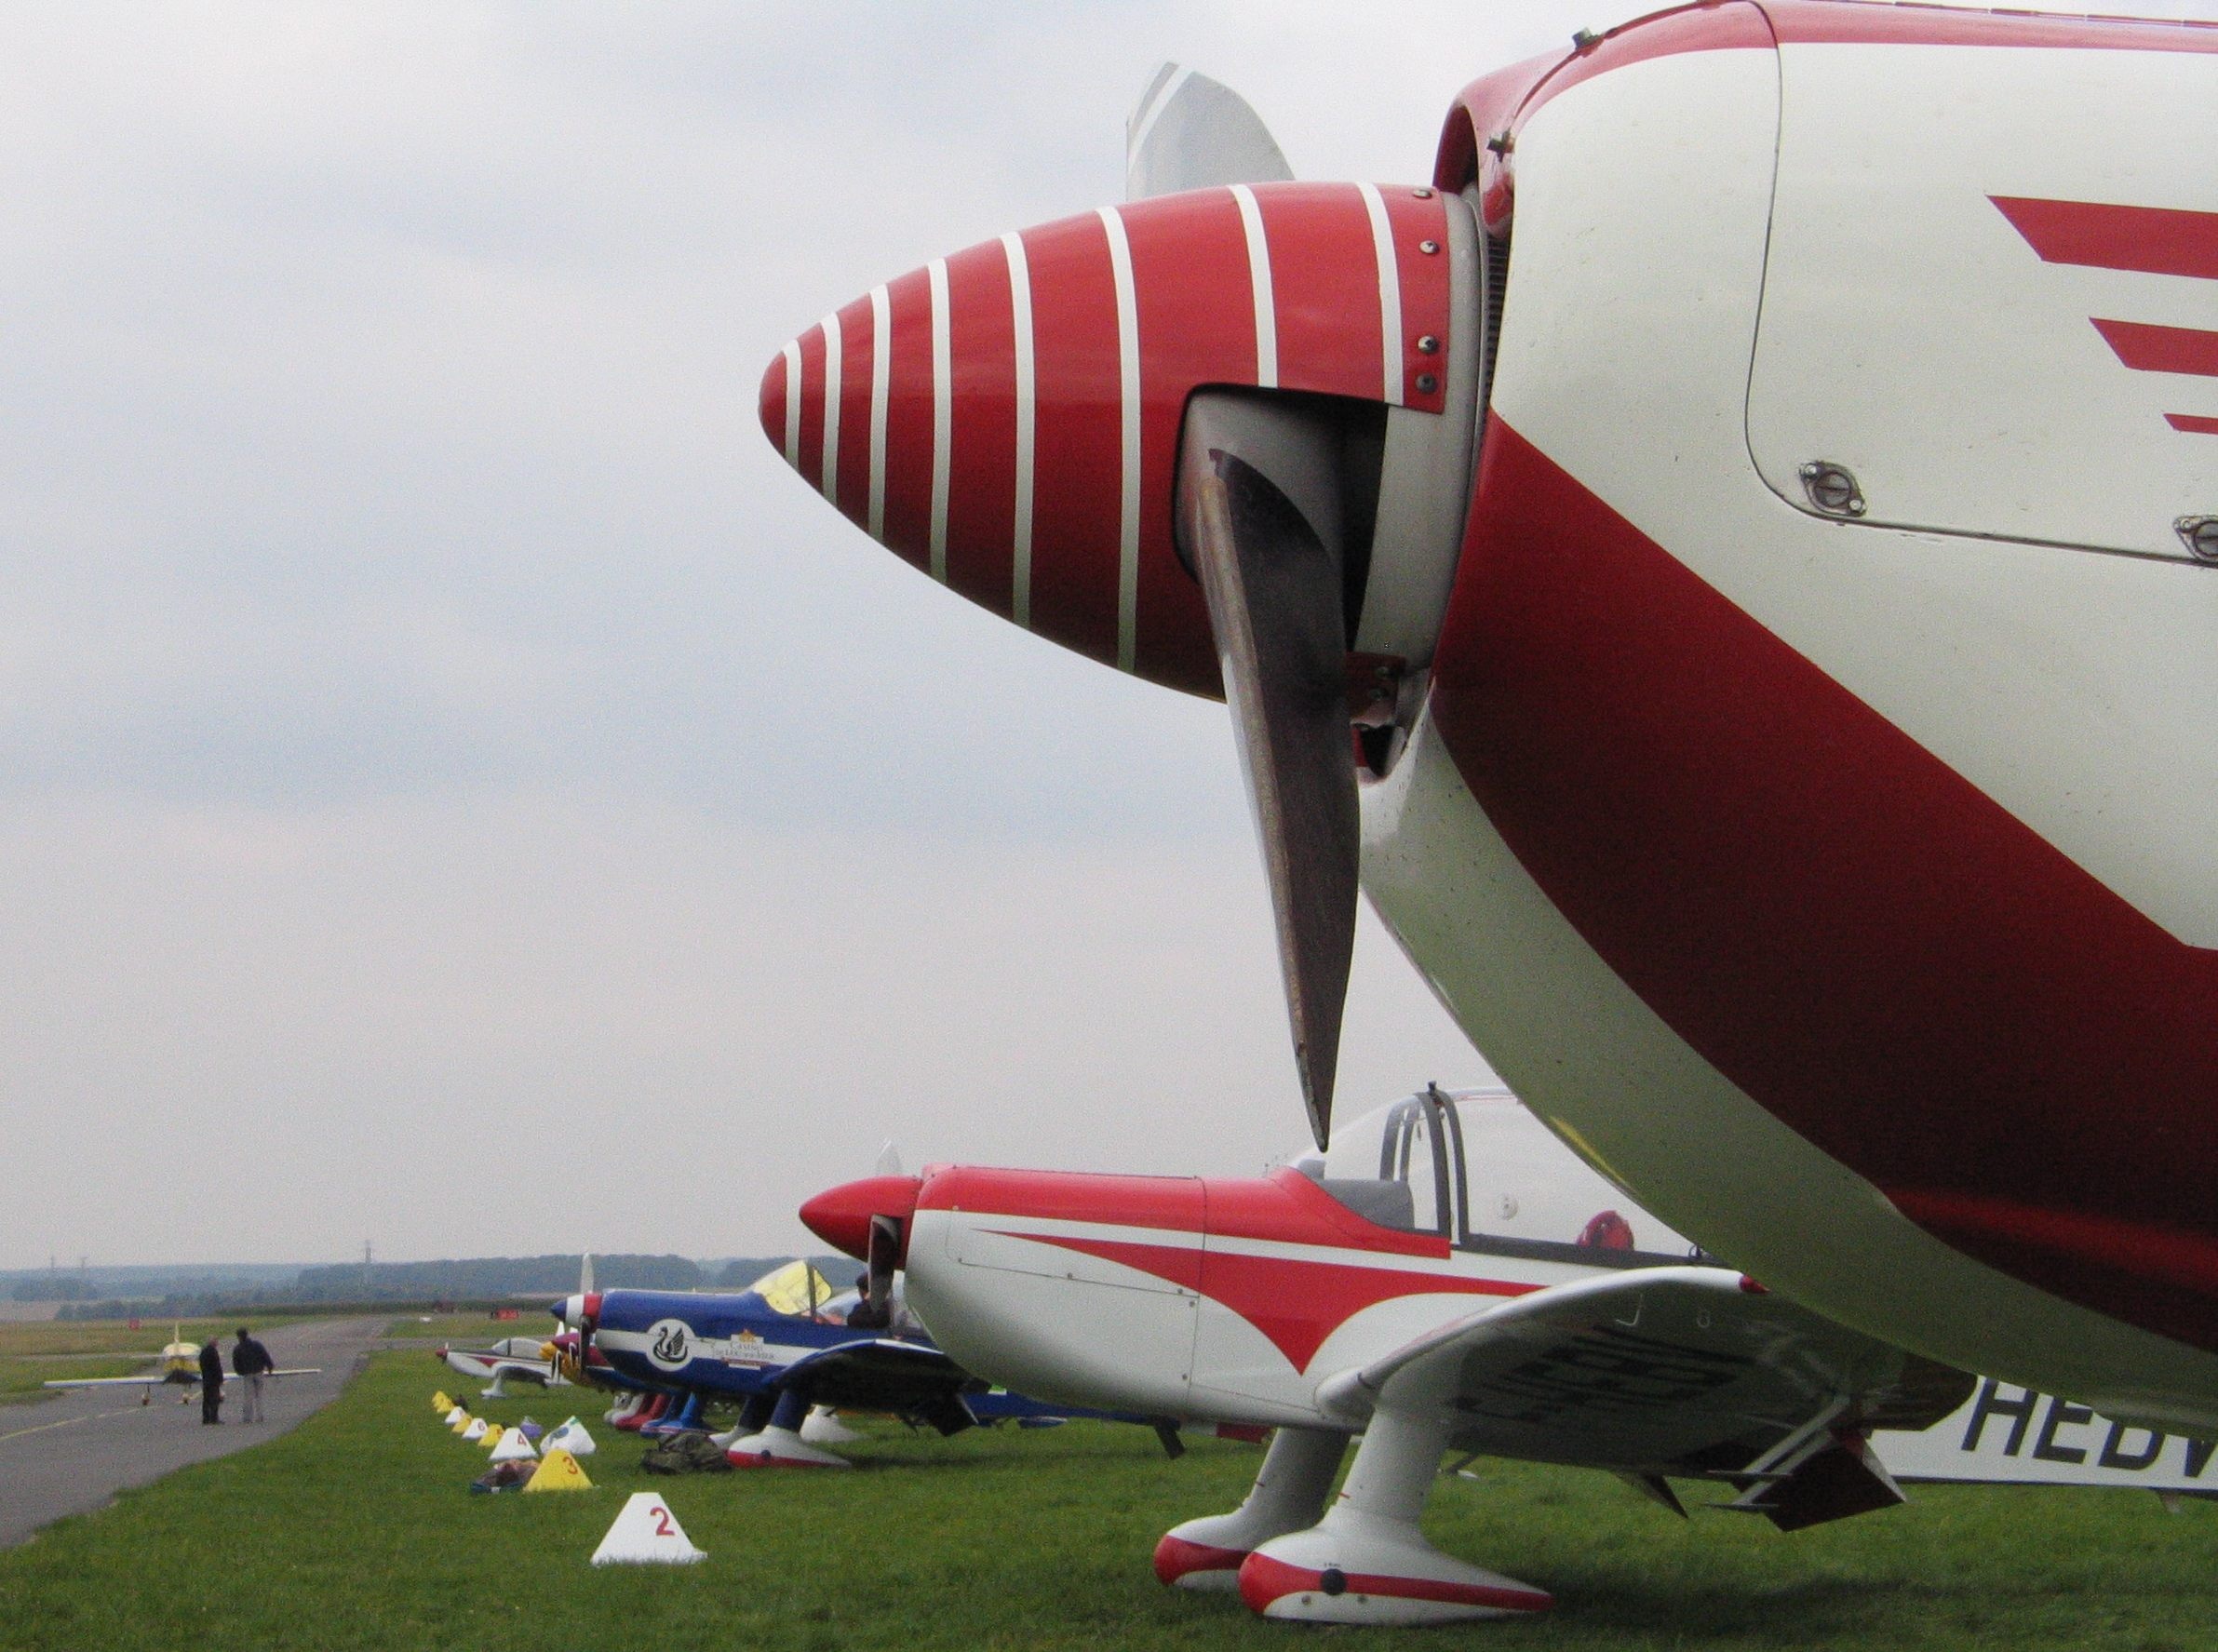
wing, airplane, aircraft, vehicle, airline, aviation, flight, airliner, propeller, takeoff, aerodrome, boeing 777, monoplane, atmosphere of earth, wide body aircraft, aircraft engine